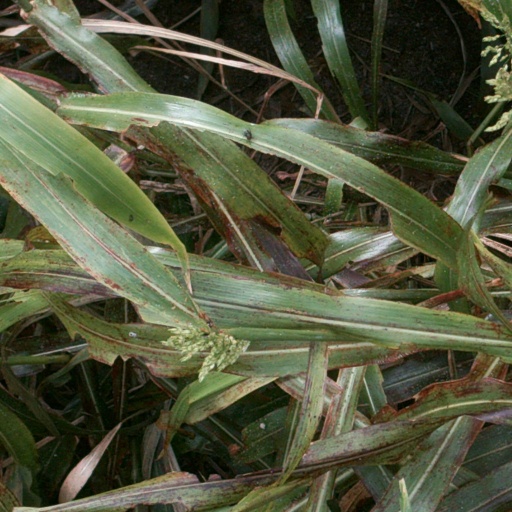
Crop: sorghum